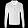
Label: Pullover